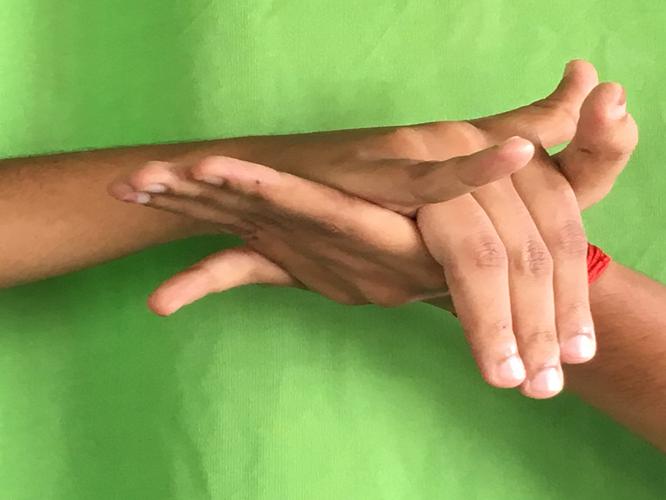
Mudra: Kurma
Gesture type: double_hand